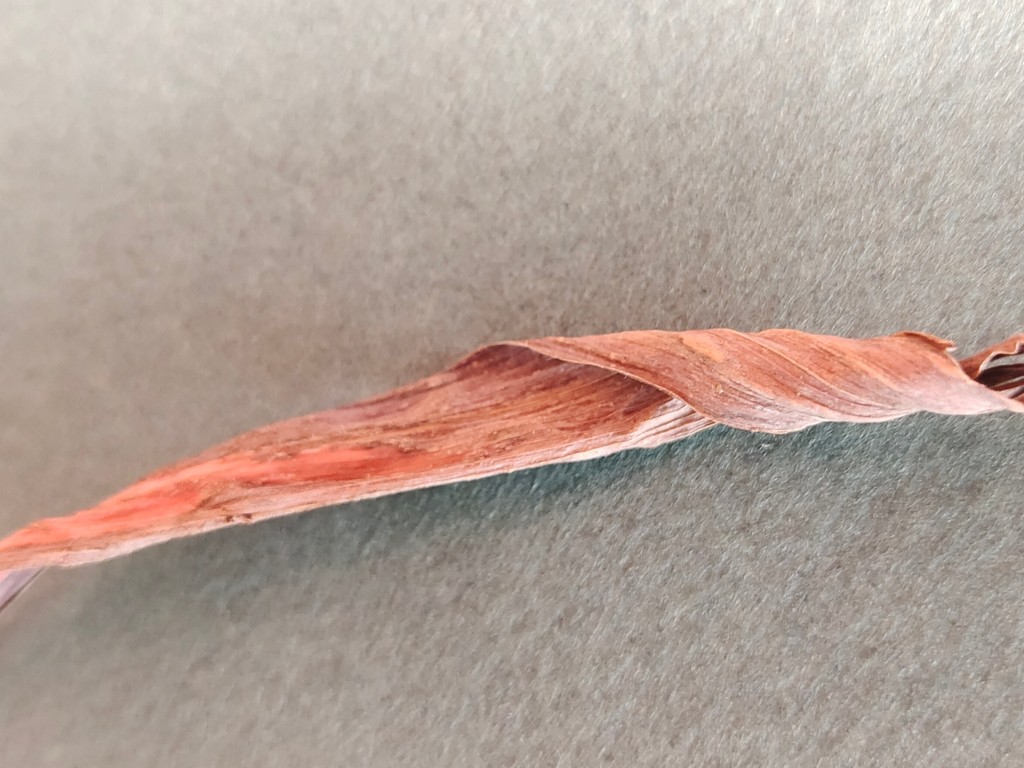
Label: Dried